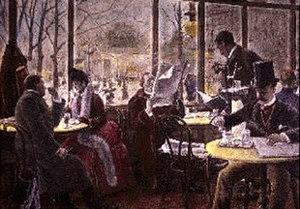
Un important vocabulaire français a été adopté en allemand. Ces « emprunts de luxe » ne résultent pas que du prestige économique, politique et culturel dont jouissait la France et le français à certaines périodes de son histoire. La révocation de l'édit de Nantes sous le règne de Louis XIV en 1685 entraîne d'abord un exode massif de Huguenots. L’Allemagne en accueille 50 000, dont 20 000 dans la région autour de Berlin, qui n'abandonneront le français qu'en 1806, en protestation à l'occupation de la Prusse par les troupes de Napoléon.